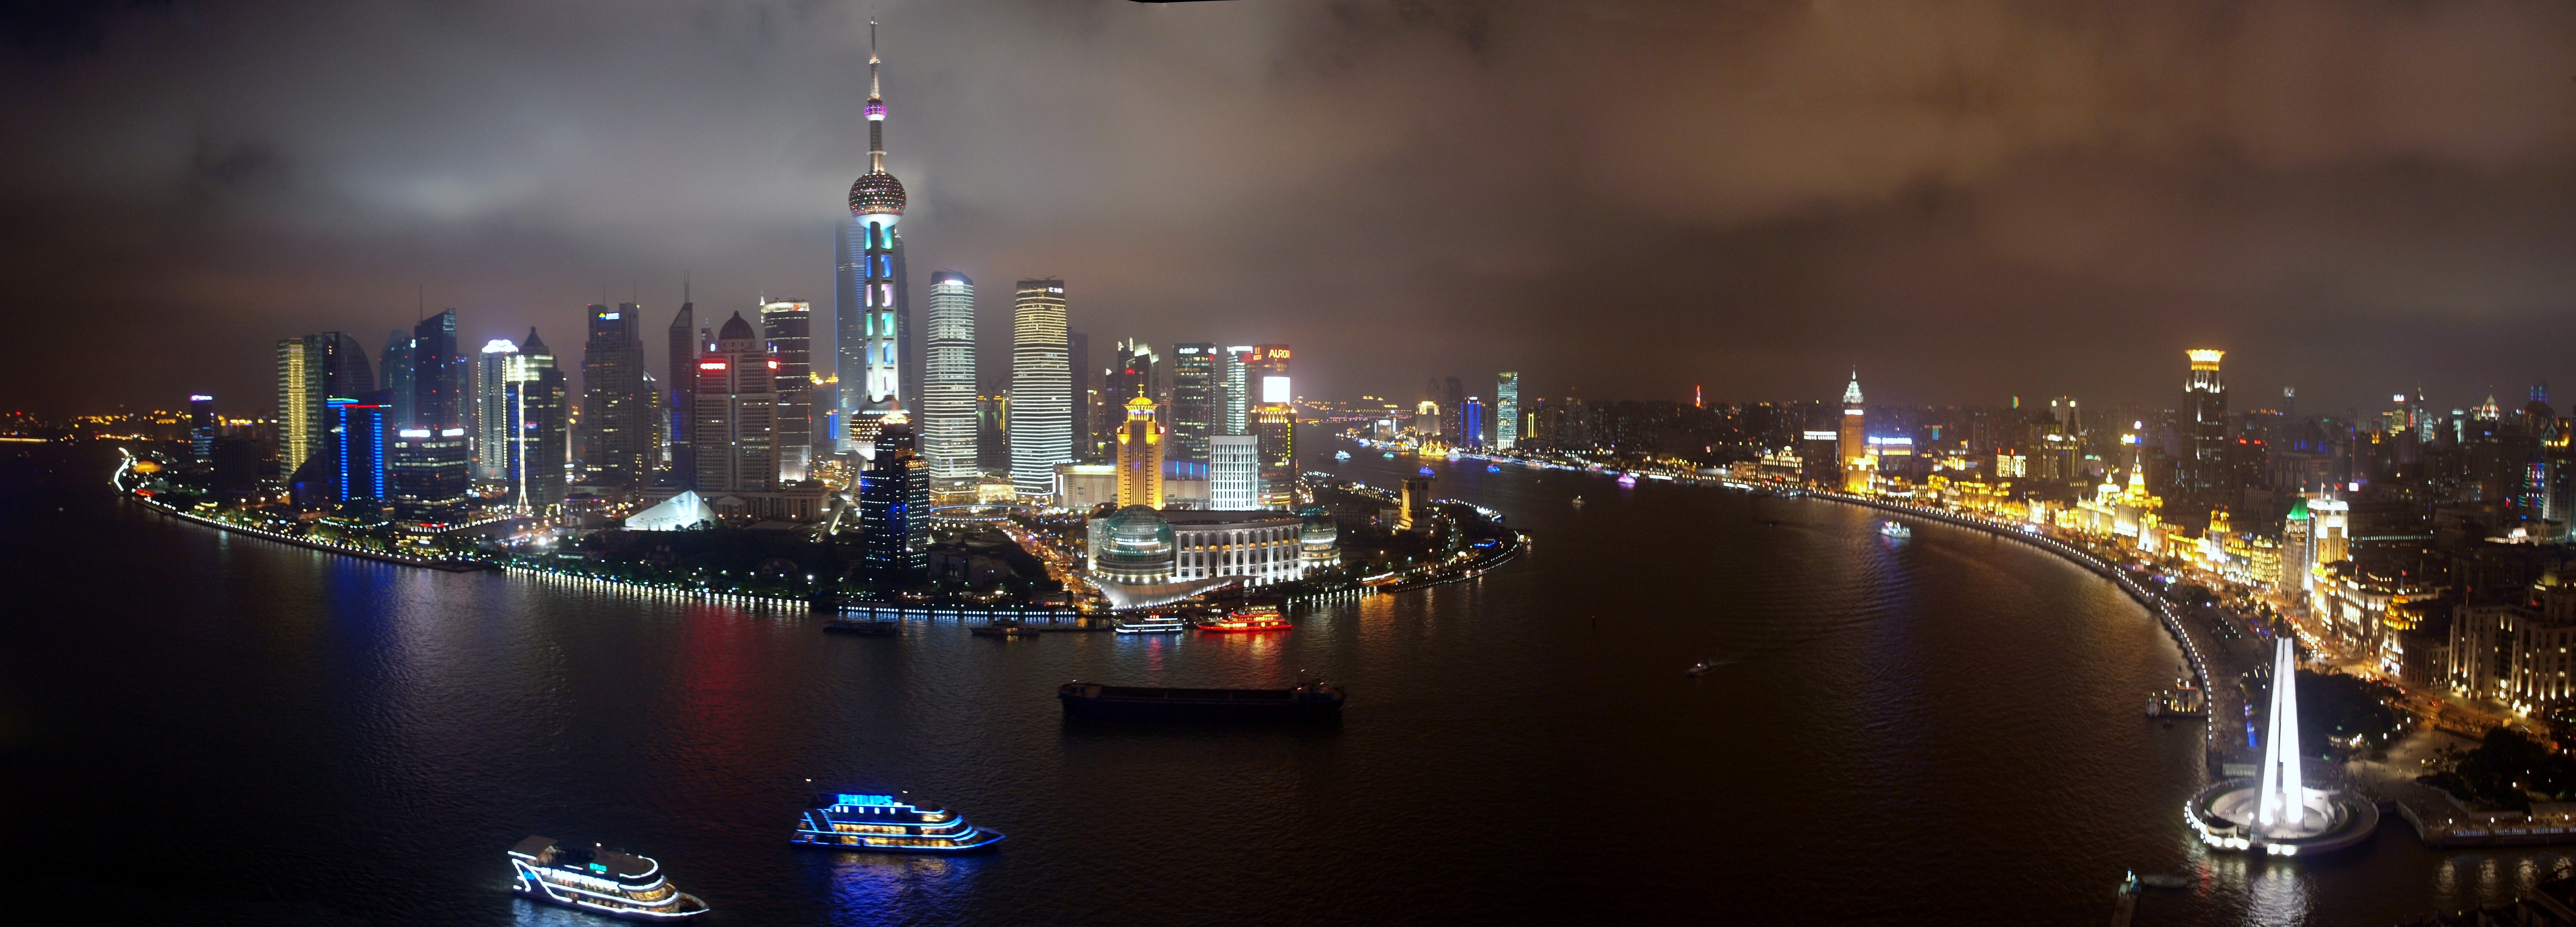
skyline, night, city, skyscraper, cityscape, panorama, downtown, evening, reflection, modern, shanghai, china, metropolis, pudong, human settlement, metropolitan area